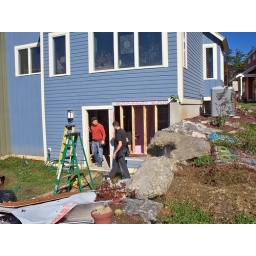
Putting in a bay window next door